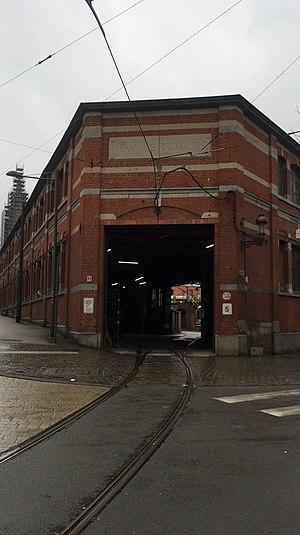
Dépôt de tramways bruxellois de Schaerbeek, Chaussée de Haecht 327. http://www.irismonument.be/fr/object/22057
Cette page reprend une partie des bâtiments remarquables se trouvant sur le trajet de la ligne 92 du tramway de Bruxelles.